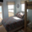
Label: bed